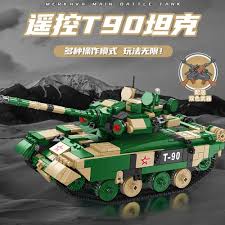
Label: Tank